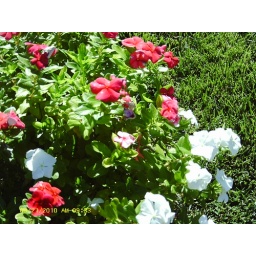
White and red flowers in a bush.